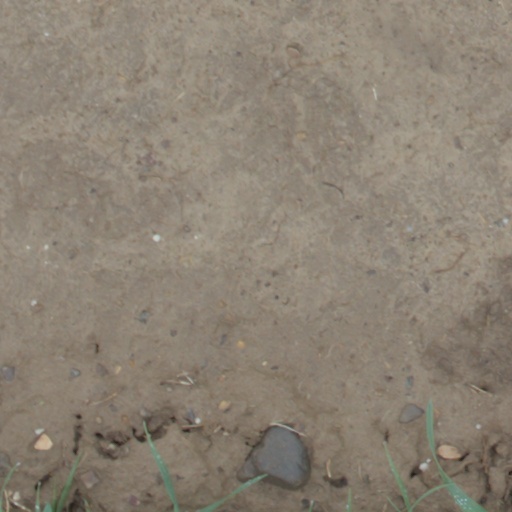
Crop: wheat